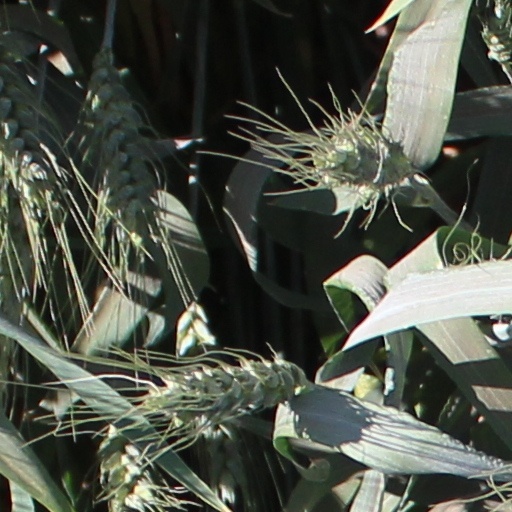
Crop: wheat